South Kasai

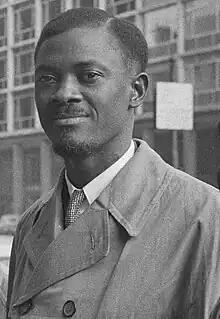
Patrice Lumumba split with Kalonji in 1959 and denied his supporters roles in central government.

An anti-colonial Pan-African and nationalist movement developed in the Belgian Congo during the 1950s, primarily among the "évolué" class (the urbanised black bourgeoisie). The movement was divided into a number of parties and groups which were broadly divided on ethnic and geographical lines and opposed to one another. The largest, the "Mouvement National Congolais" (MNC), was a united front organisation dedicated to achieving independence "within a reasonable" time. It was created around a charter which was signed by, among others, Patrice Lumumba, Cyrille Adoula and Joseph Iléo. Lumumba became a leading figure and by the end of 1959, the party claimed to have 58,000 members. However, many found the MNC was too moderate. A number of other parties emerged, distinguished by their radicalism, support for federalism or centralism and affiliation to certain ethnic groupings. The MNC's main rival was the "Alliance des Bakongo" (ABAKO) led by Joseph Kasa-Vubu, a more radical party supported among the Kongo people in the north, and Moïse Tshombe's "Confédération des Associations Tribales du Katanga" (CONAKAT), a strongly federalist party in the southern Katanga Province.